Price of Glory

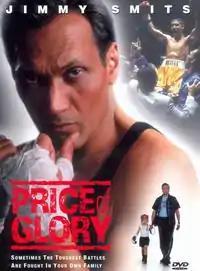
DVD cover

Price of Glory is a 2000 American sports drama film directed by Carlos Avila, written by Phil Berger and starring Jimmy Smits. The movie was nominated for several ALMA Awards in 2001. The film was shot in Huntington Park, Los Angeles, and Nogales, Arizona. The film was released by New Line Cinema on March 31, 2000.